Dinosaur tooth

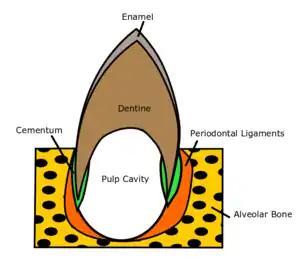
Cross section of a typical theropod dinosaur tooth in side view. All dinosaur teeth possess the same tissue types but can differ in their appearance.

Various major groups of dinosaurs have been examined through histology, these include the carnivorous theropods and herbivorous groups such as the sauropods, hadrosaurs and ceratopsians. Listed below are some of the dental anatomy that has been identified through histology and interpretations on their significance.